Okill Massey Learmonth

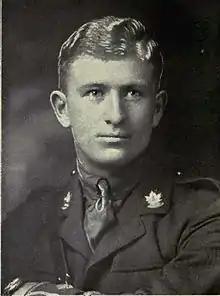

Okill Massey Learmonth, VC, MC (20 February 1894 – 19 August 1917), was a Canadian soldier. Learmonth was a recipient of the Victoria Cross, the highest and most prestigious award for gallantry in the face of the enemy that can be awarded to Commonwealth forces. Learmonth served in the Canadian Expeditionary Force during World War I, and was awarded his medal posthumously for actions at the Battle of Hill 70.